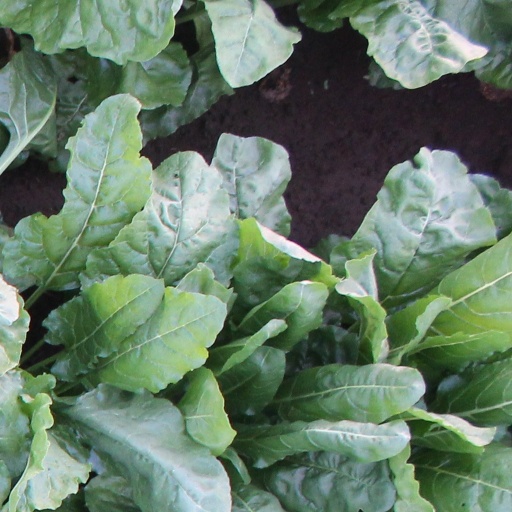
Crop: sugar beet